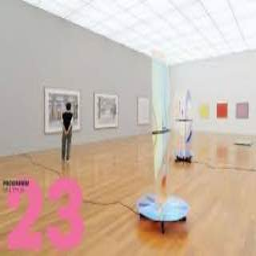
Kunstmuseum Liechtenstein